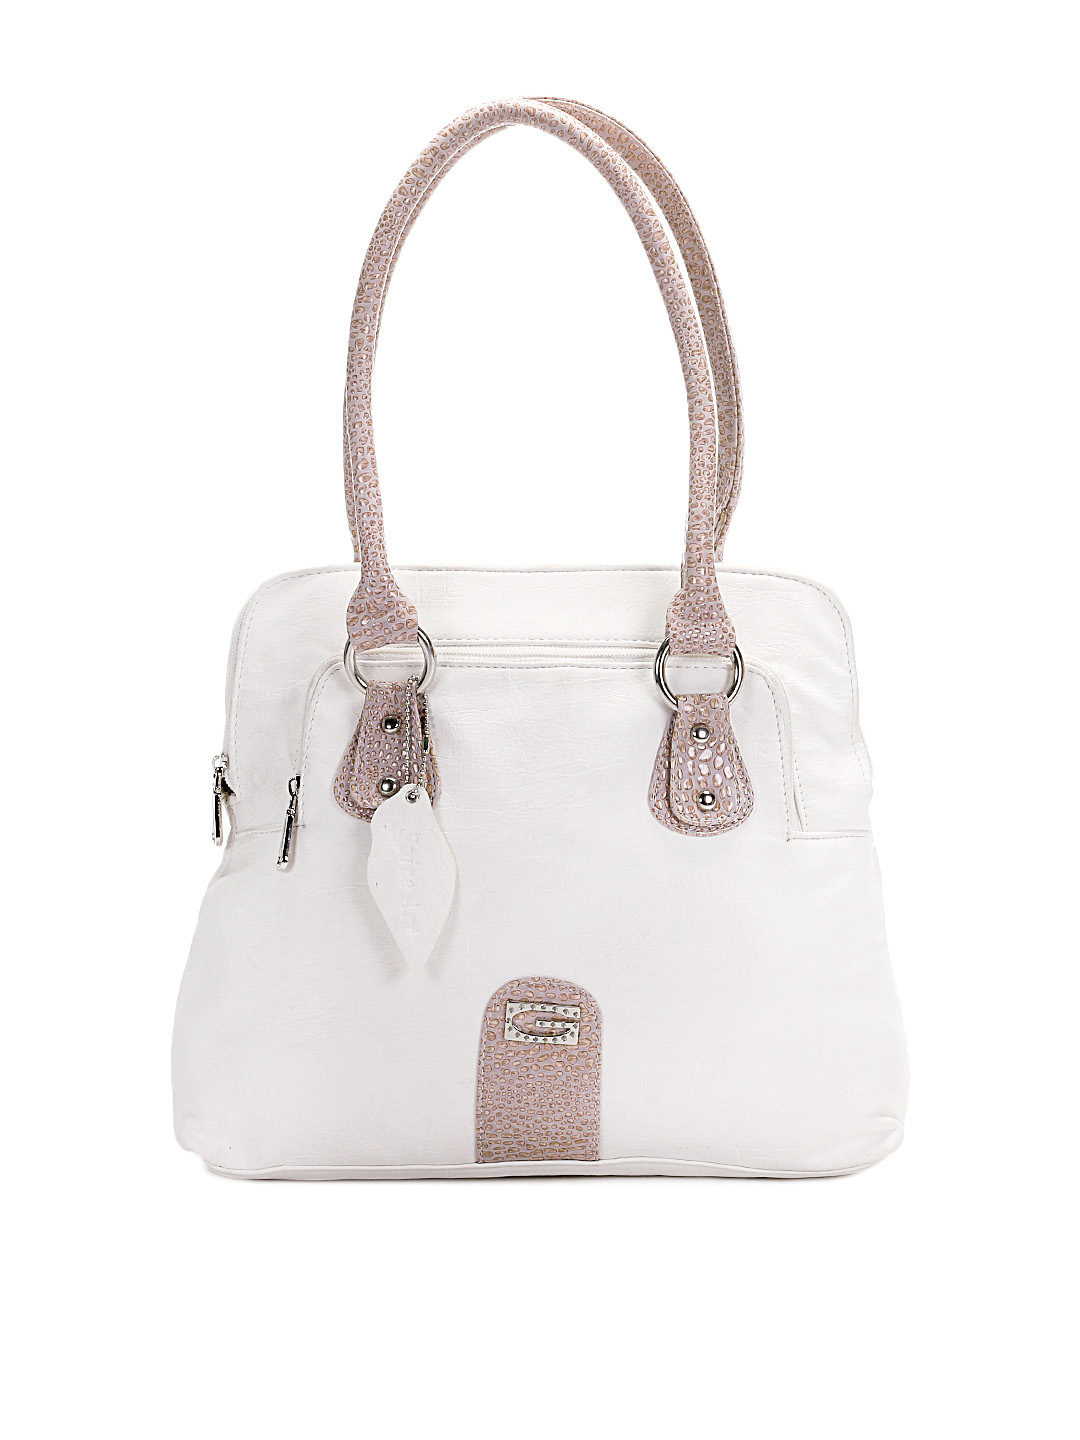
Spice Art Women White Handbag
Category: Accessories / Bags / Handbags
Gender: Women
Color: White
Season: Summer 2010
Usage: Casual